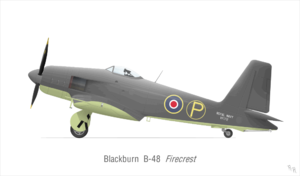
Le Blackburn B-48 Firecrest, recevant la désignation YA.1 par la SBAC, était un chasseur d'attaque naval monomoteur, conçu par le constructeur britannique Blackburn Aircraft Limited pour la Fleet Air Arm pendant la Seconde Guerre mondiale. « Firecrest » est le nom anglais pour le roitelet à triple bandeau, une espèce de petits oiseaux européens.